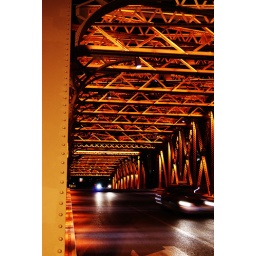
One of the few cars crossing over Waibaidu bridge